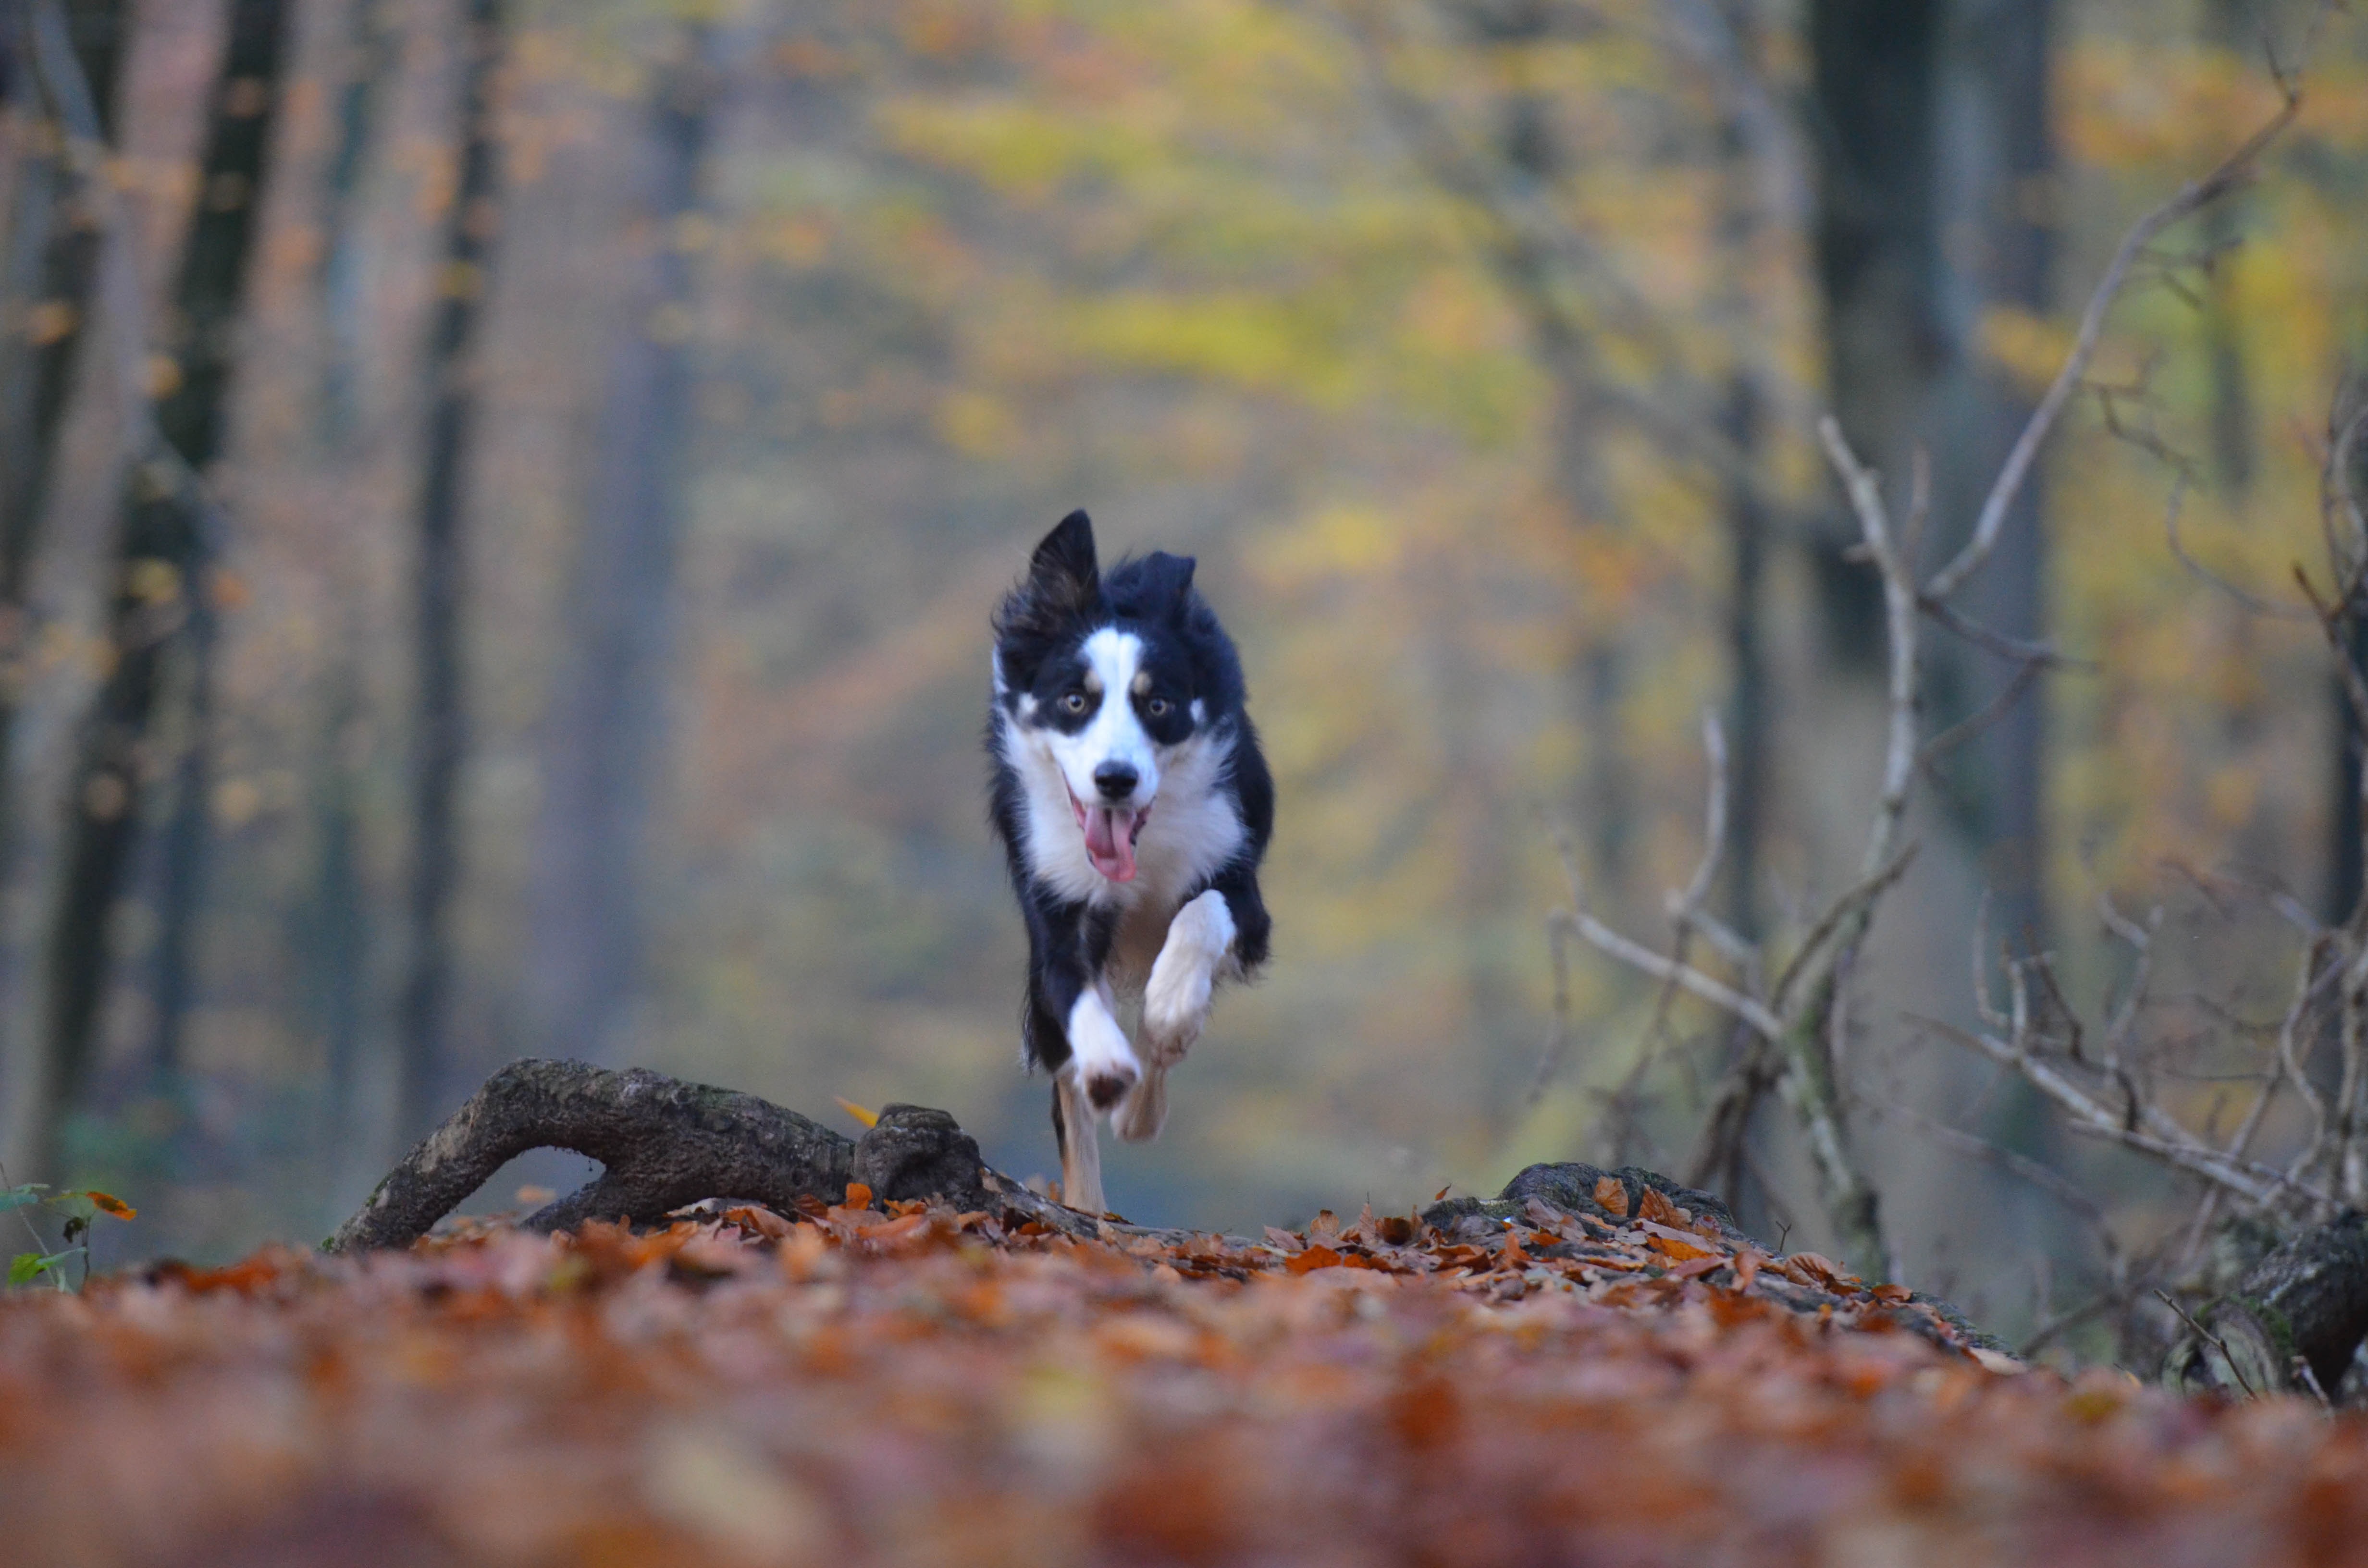
tree, nature, forest, winter, leaf, dog, wildlife, autumn, mammal, season, fauna, border collie, leaves, running dog, dog like mammal